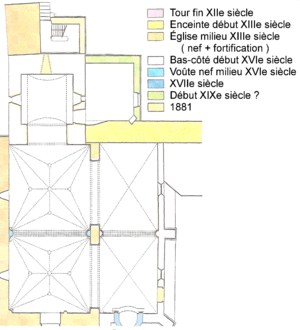
L'église Saint-Jean est une église catholique située dans le département de Lot-et-Garonne, à Villeneuve-de-Mézin, sur territoire de la commune de Lannes, en France.